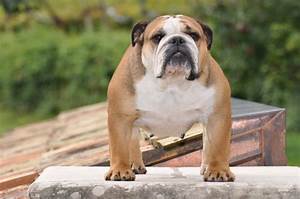
Label: dog